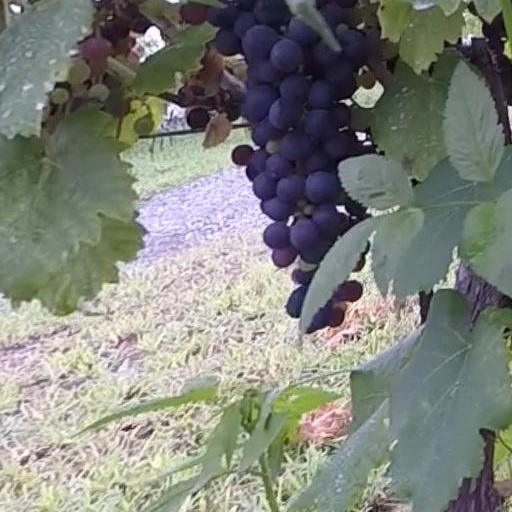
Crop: grape